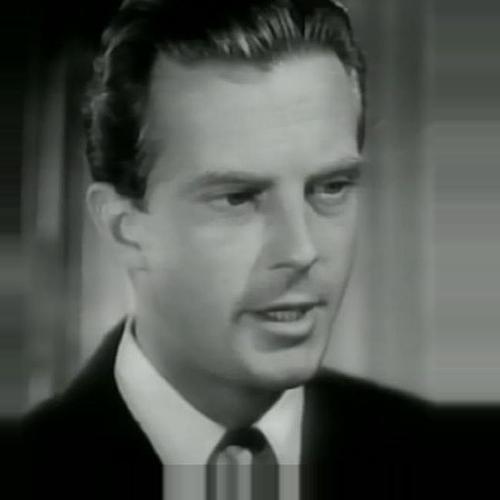
Age: 32